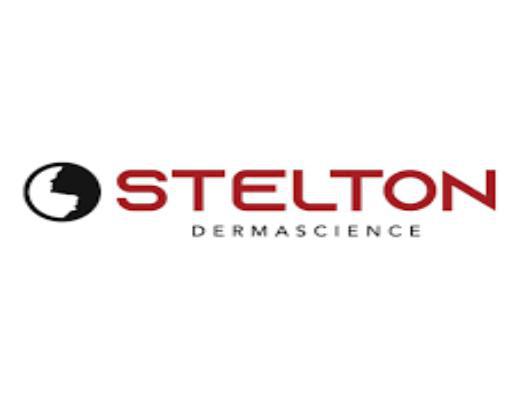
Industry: Necessities